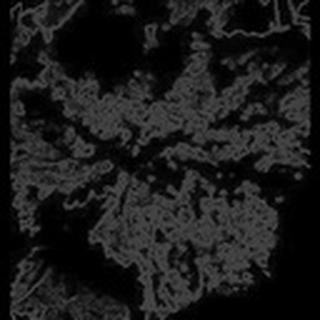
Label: cotton_powdery_mildew